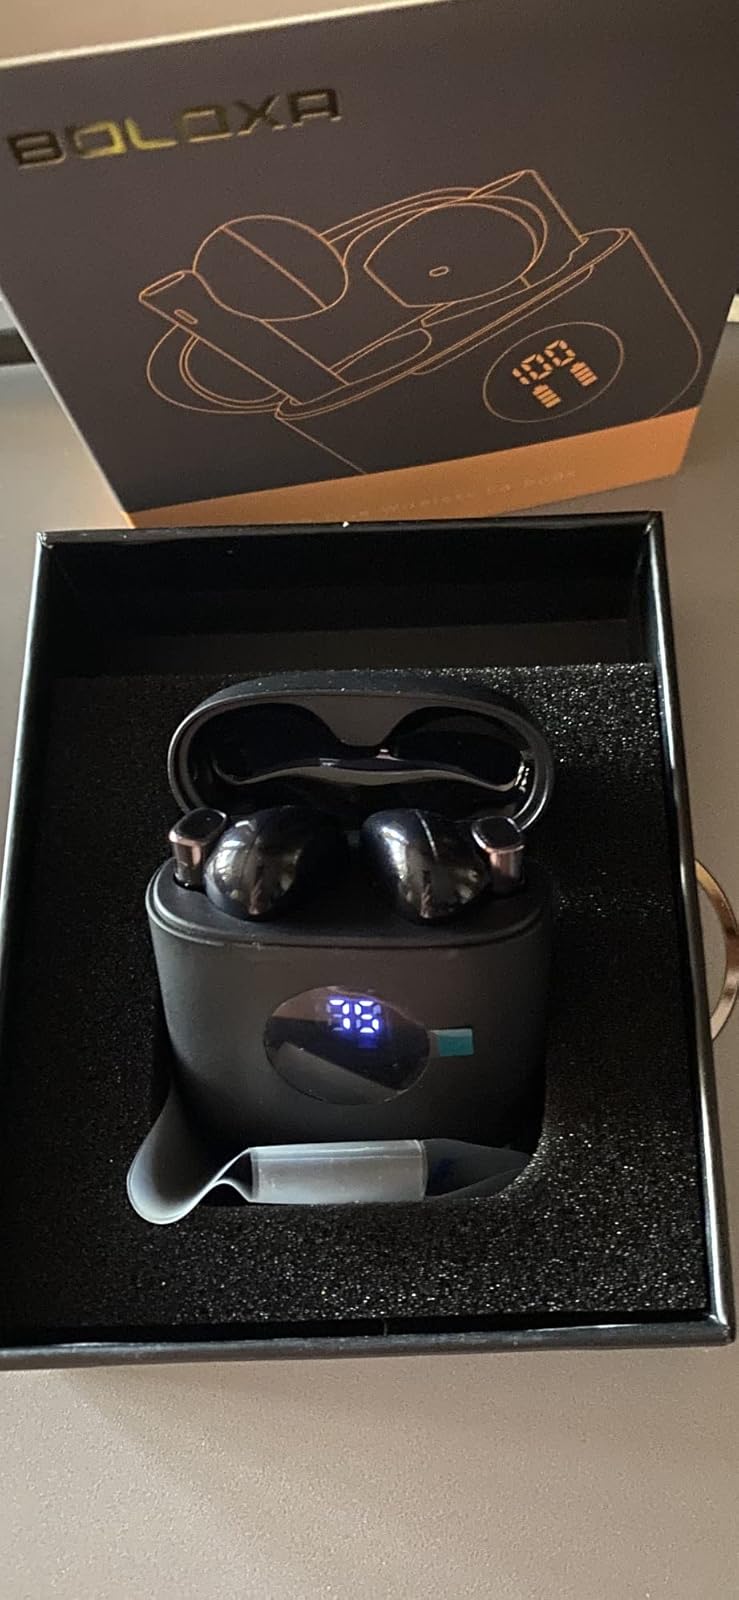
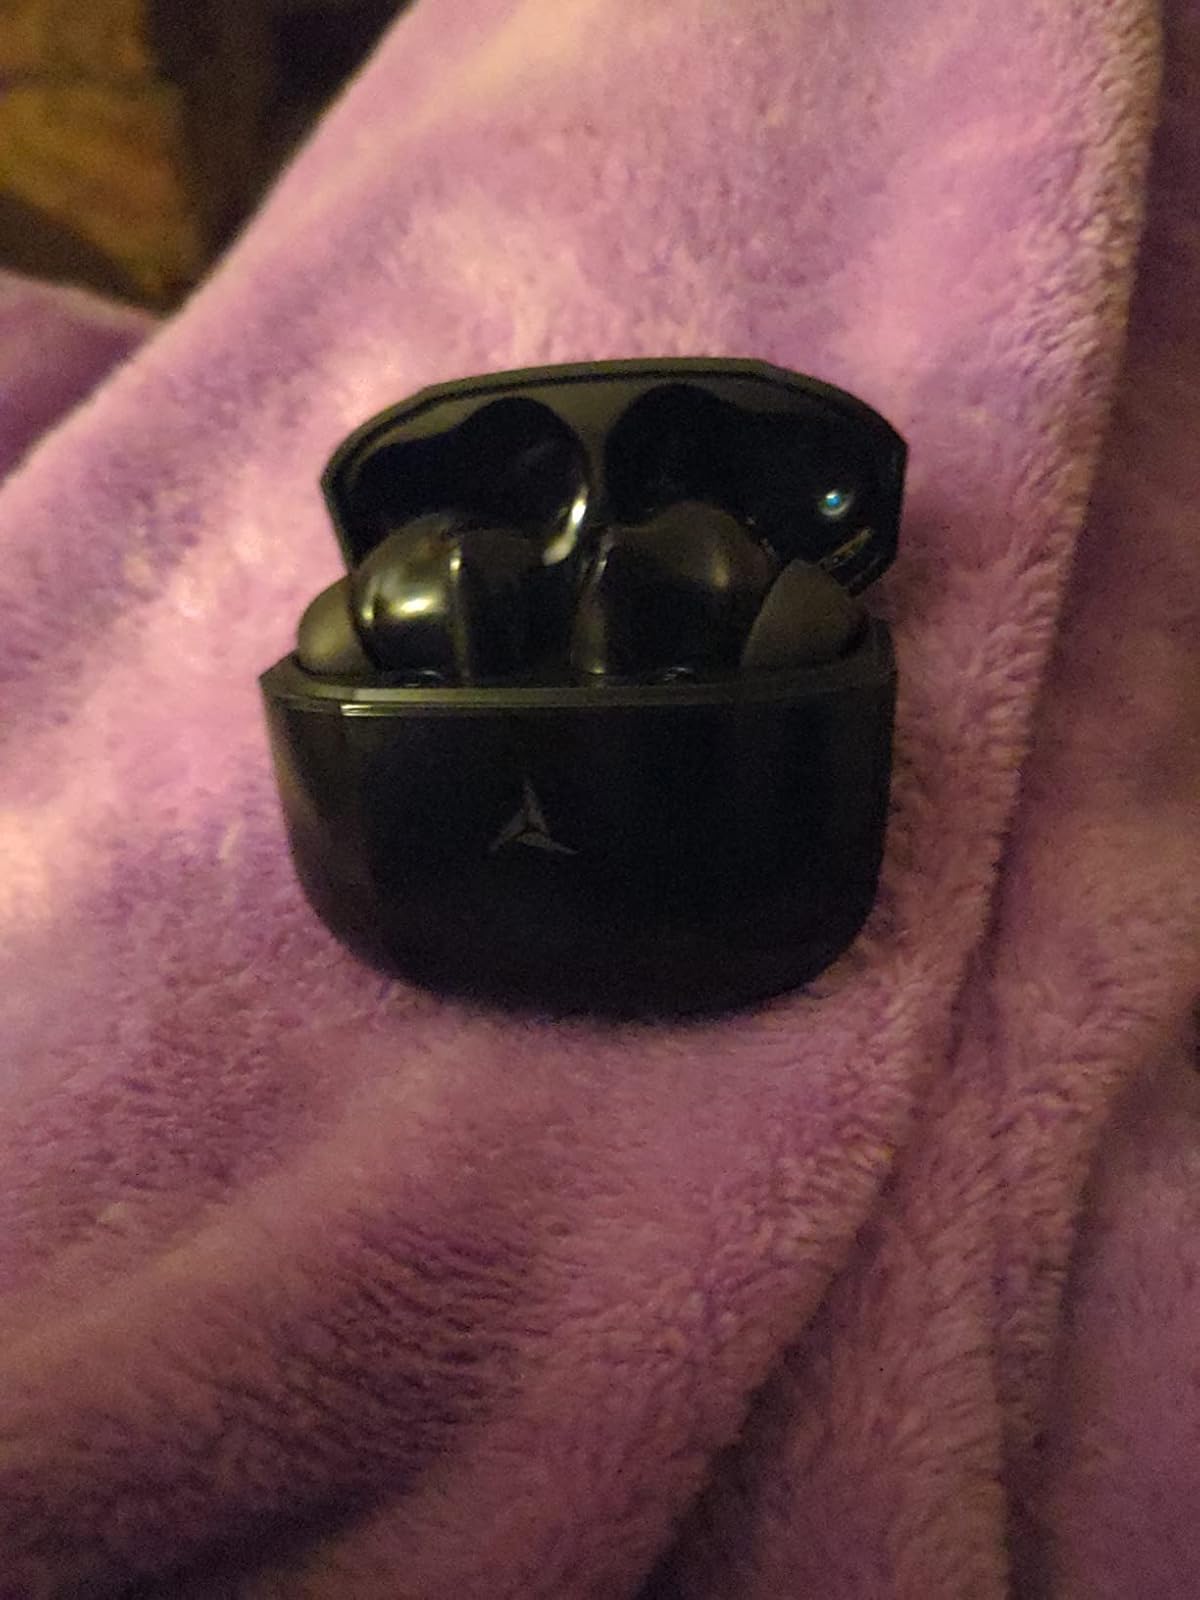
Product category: earbuds
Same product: no